A Queen's Ransom

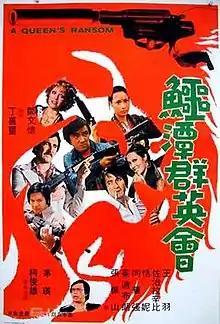
Film poster

A Queen's Ransom, also known as The International Assassin, is a 1976 Hong Kong action film about a plot to assassinate Queen Elizabeth II. The film was written and directed by Ting Shan-hsi and starred Jimmy Wang Yu, Angela Mao, George Lazenby, Judith Brown, Ko Chun-hsiung, Charles Heung and Dean Shek, whom also serves as the film's assistant director.